Parallel computing

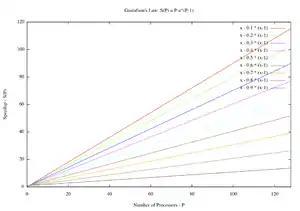
A graphical representation of Gustafson's law

In computer science, parallelism and concurrency are two different things: a parallel program uses multiple CPU cores, each core performing a task independently. On the other hand, concurrency enables a program to deal with multiple tasks even on a single CPU core; the core switches between tasks (i.e. threads) without necessarily completing each one. A program can have both, neither or a combination of parallelism and concurrency characteristics.